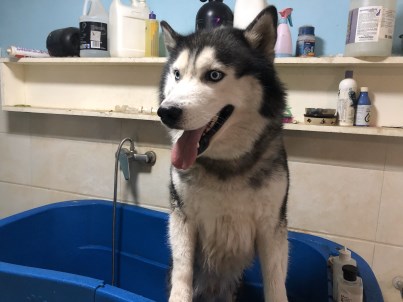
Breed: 1160-n000003-Siberian_husky